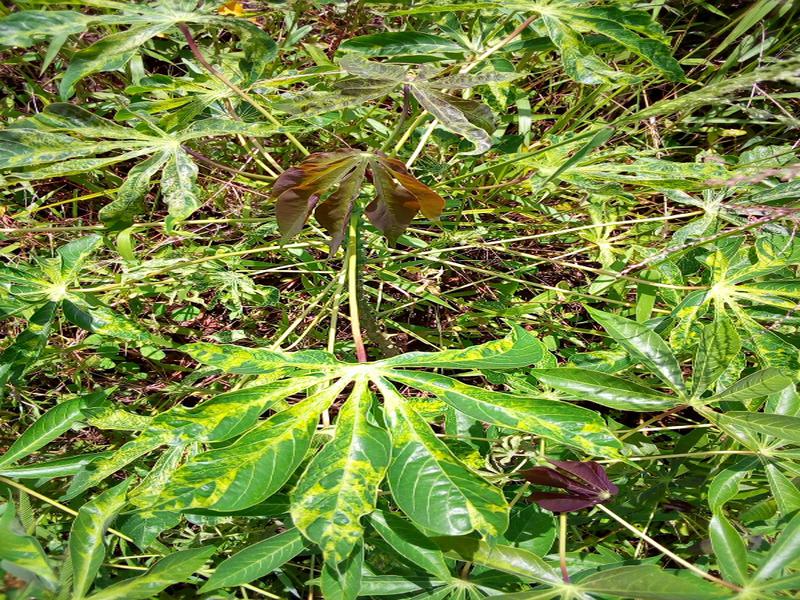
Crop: cassava
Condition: mosaic_disease